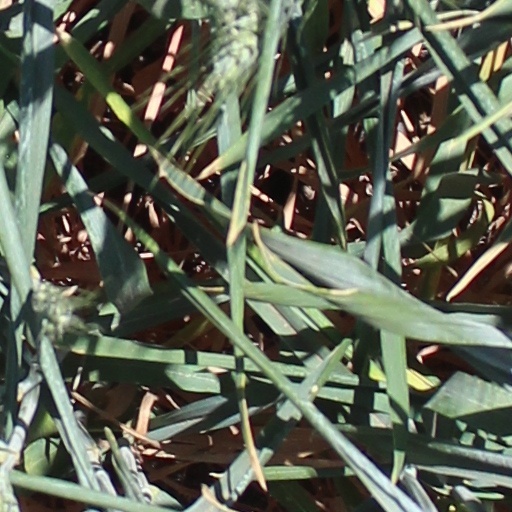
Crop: wheat